Ryan Boatright

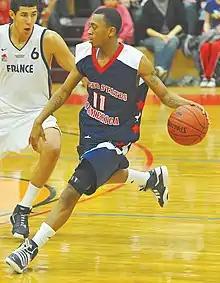
Ryan Boatright in 2010

Ryan Jamar Boatright (born December 27, 1992) is an American and naturalized Armenian professional basketball player for Brillantes del Zulia of the Superliga Profesional de Baloncesto. He has also represented the Armenian national basketball team in international competition. He completed his college career at University of Connecticut in 2015. Boatright was a key player for the Huskies' 2013–14 NCAA championship team, as he earned 2014 NCAA Final Four All-Tournament team honors.